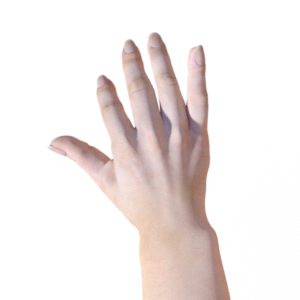
Label: paper